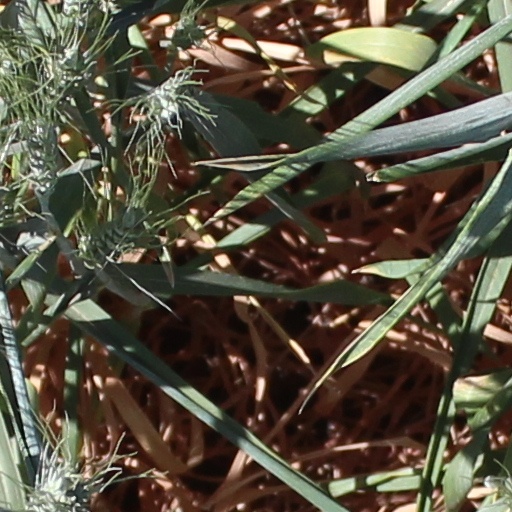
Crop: wheat